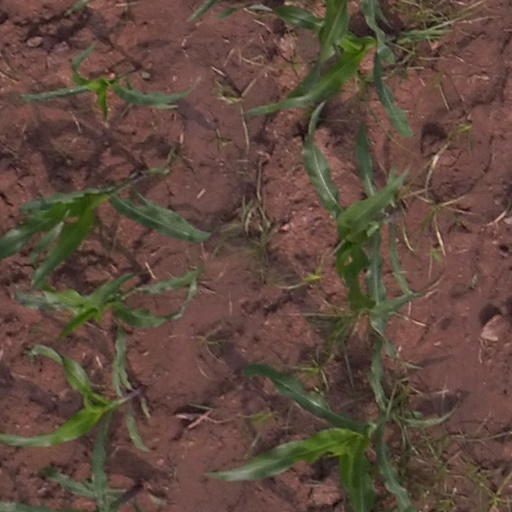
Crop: maize; corn